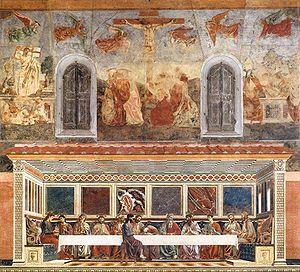
La Cène d'Andrea del Castagno à Sant'Apollonia est une peinture à fresque de 453 × 975 cm d'Andrea del Castagno. Datée de 1445-1450 environ elle est visible au Cenacolo de Sant'Apollonia à Florence, transformé en musée et exposant d'autres œuvres peintes.
La liste des cenacoli de Florence recense les lieux ou les peintures à fresque sur le sujet de la Cène créées pour les réfectoires des couvents de la ville de Florence.